Which point is corresponding to the reference point?
Reference image:
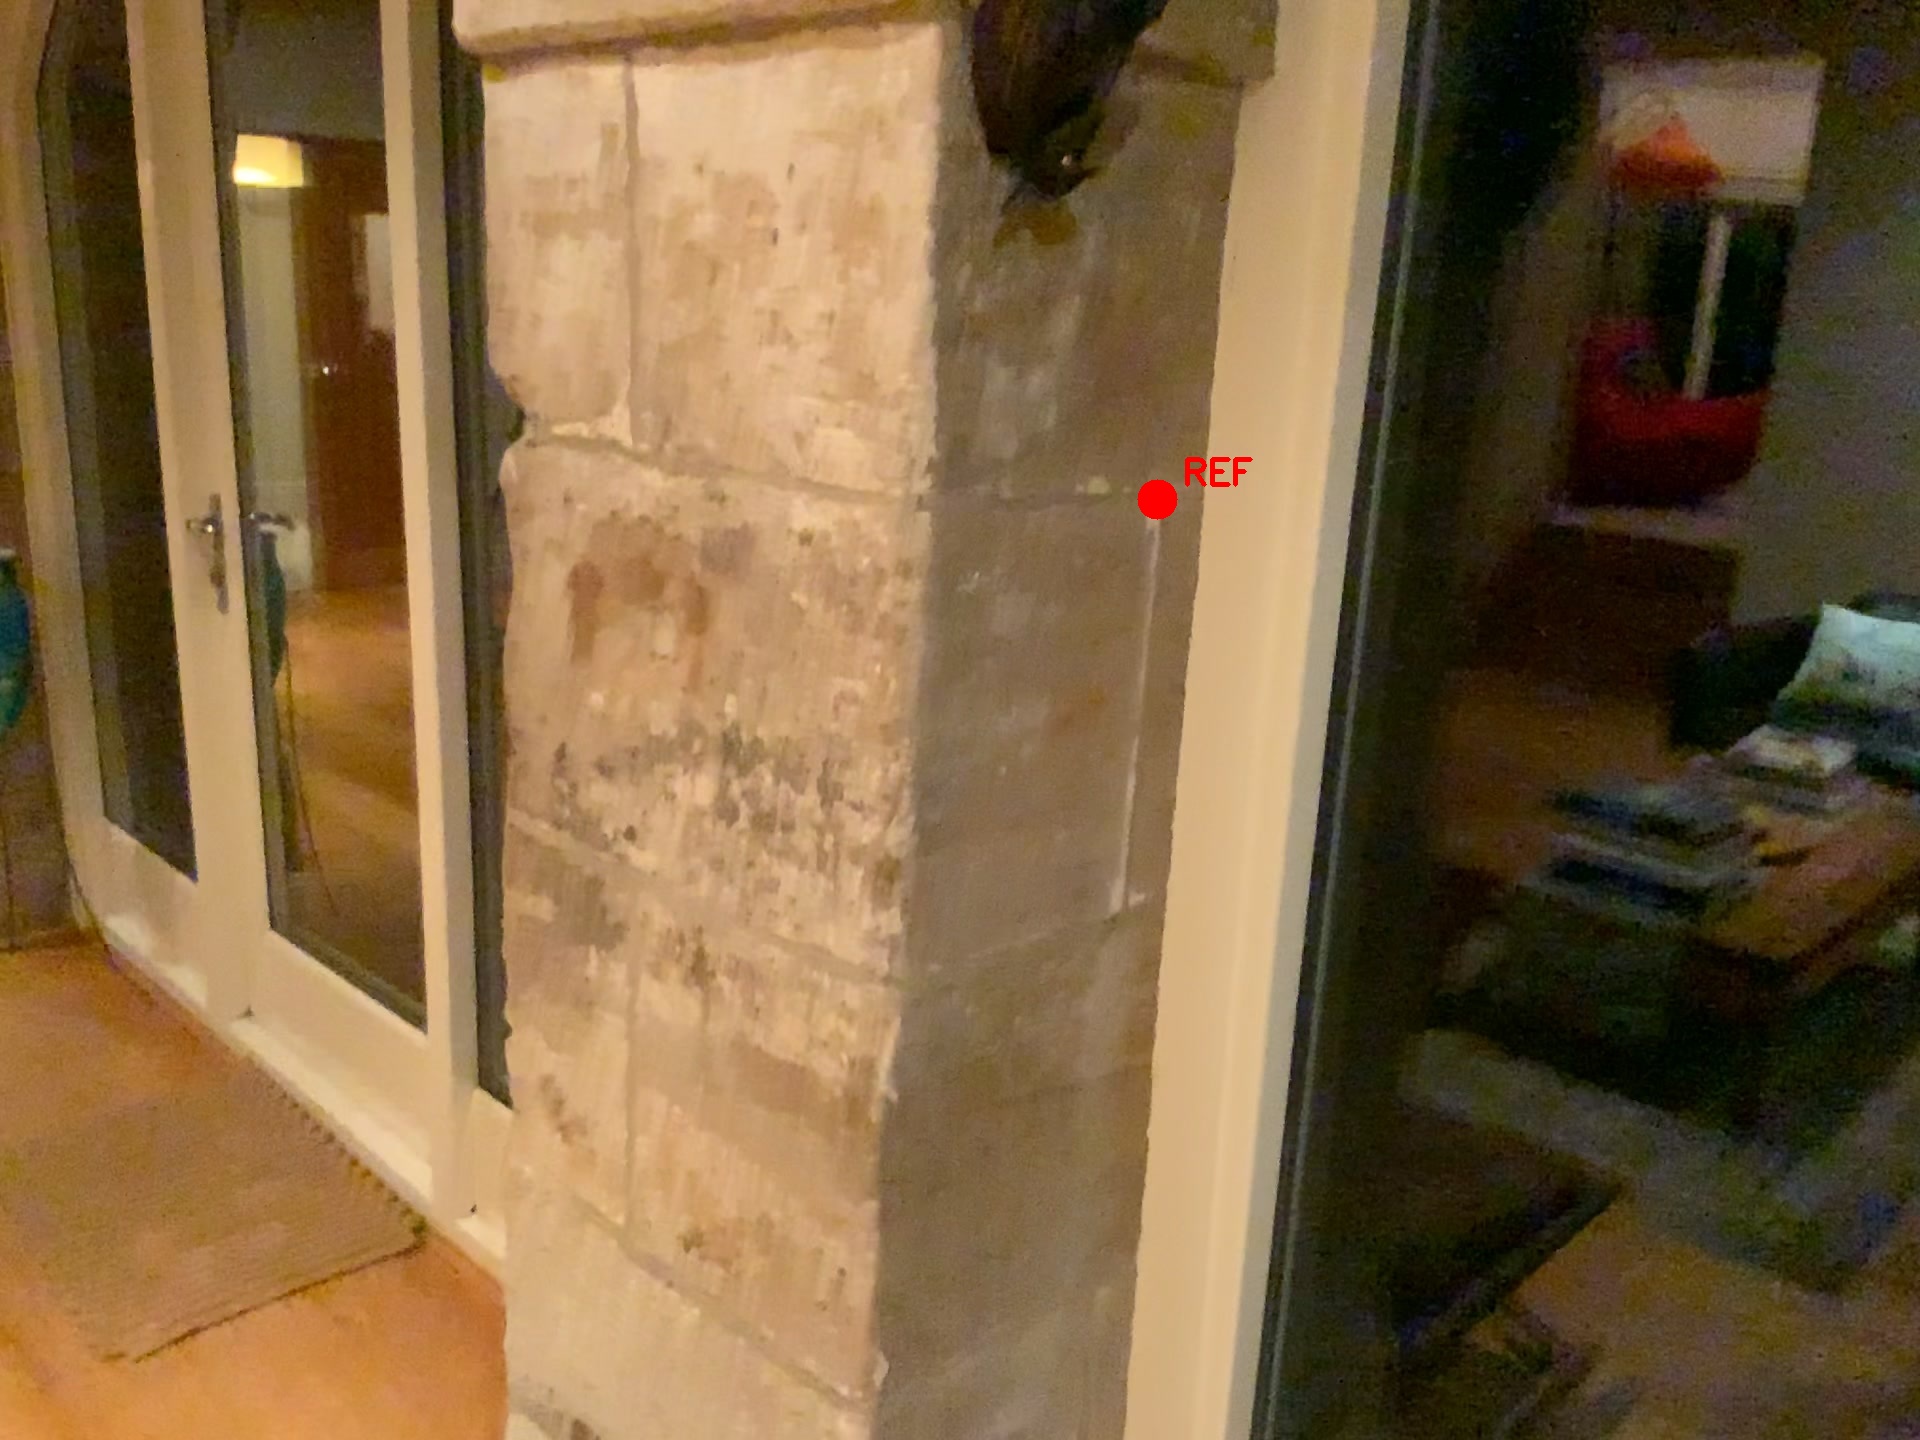
Option image:
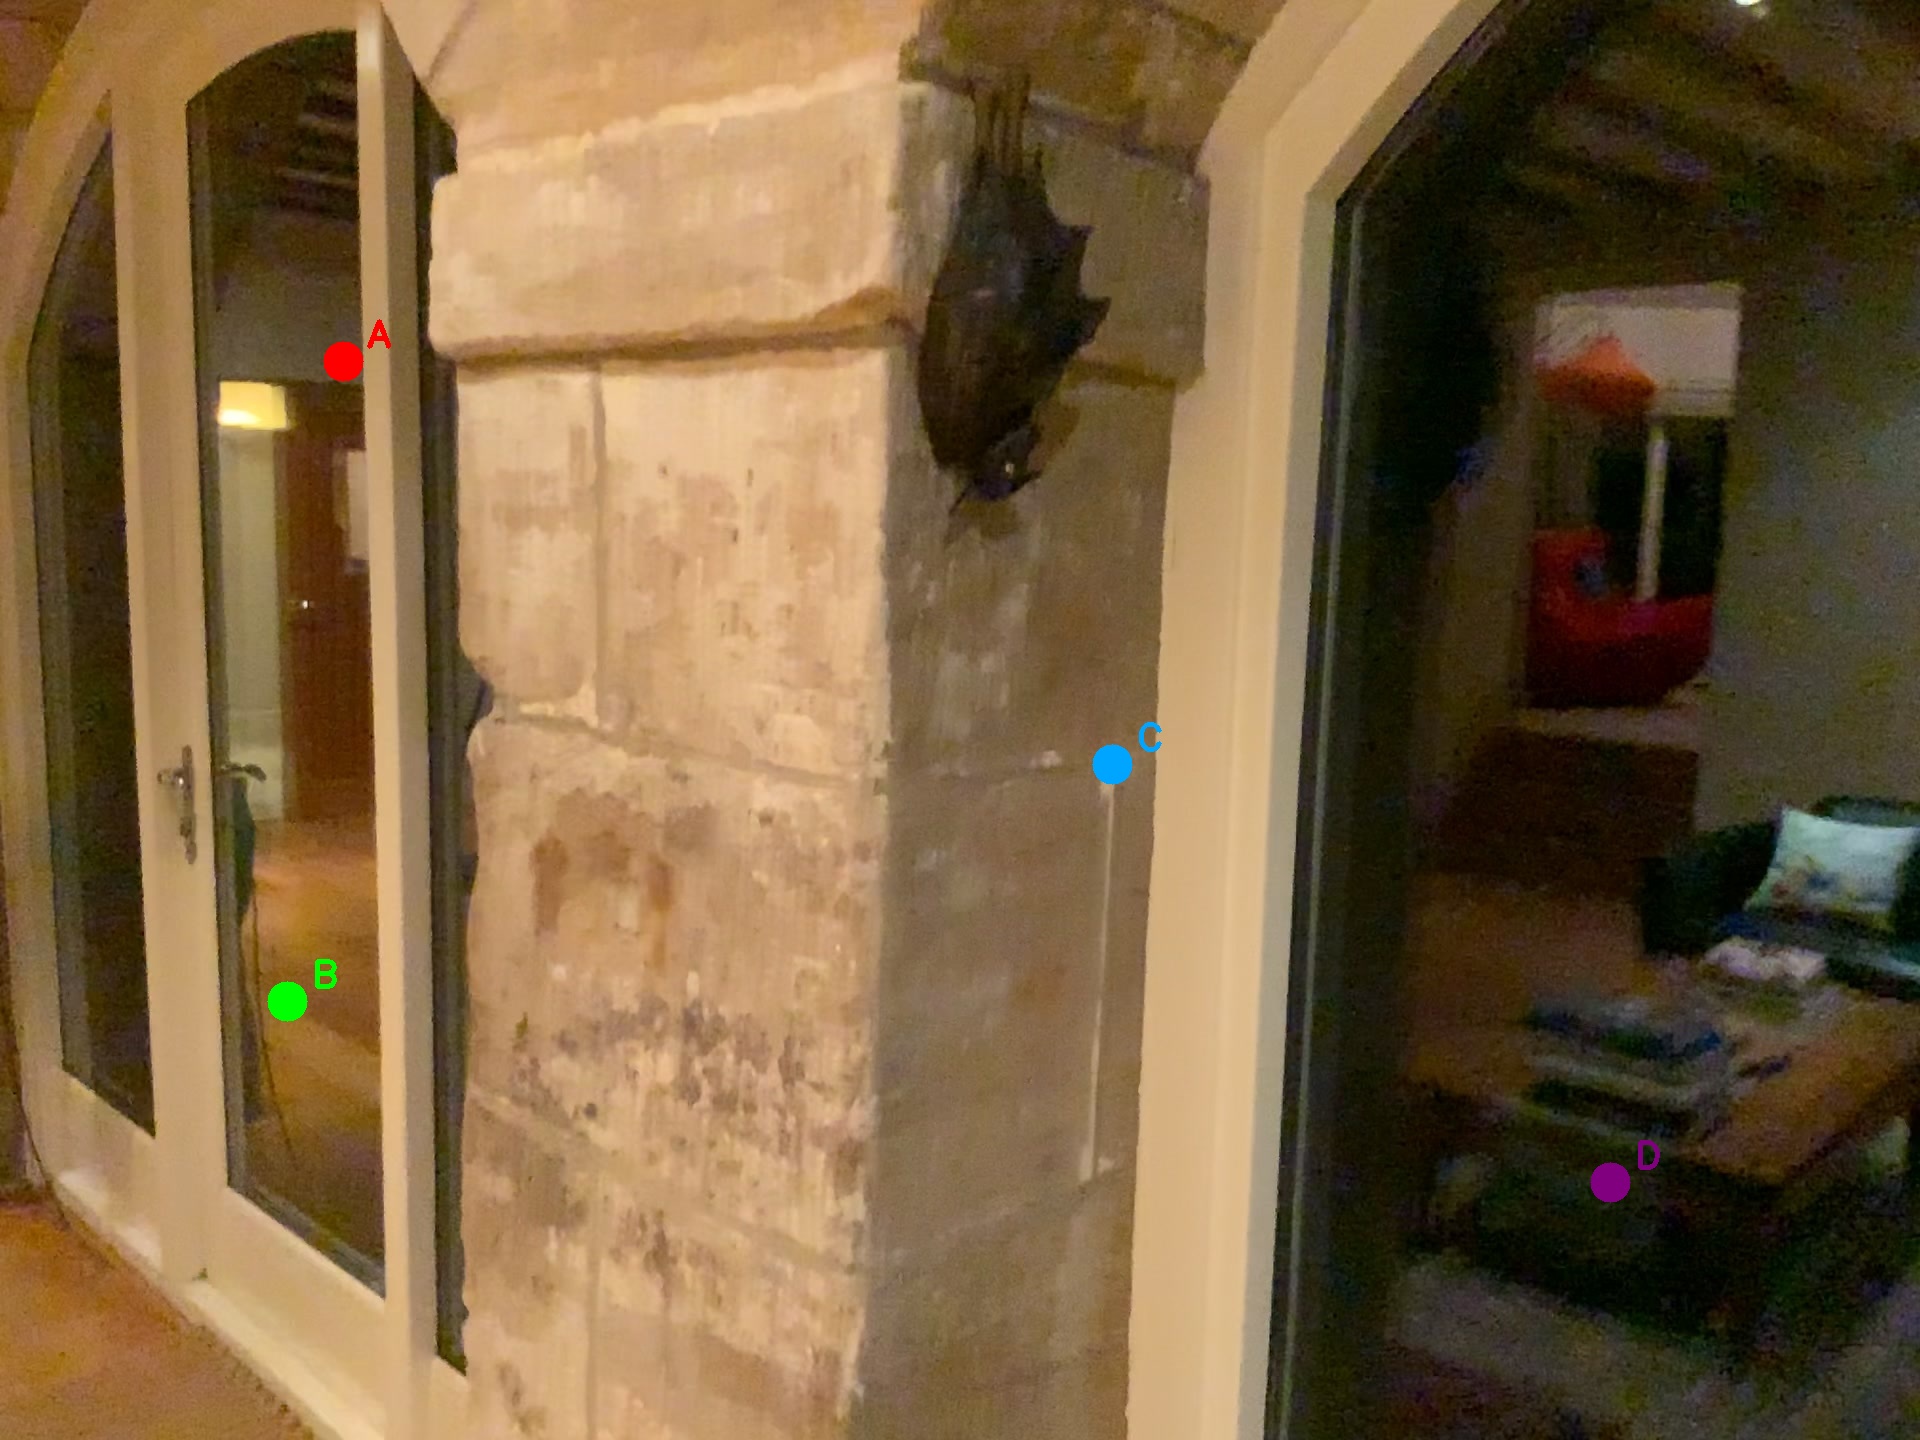
Choices:
Point A
Point B
Point C
Point D
Answer: (C)